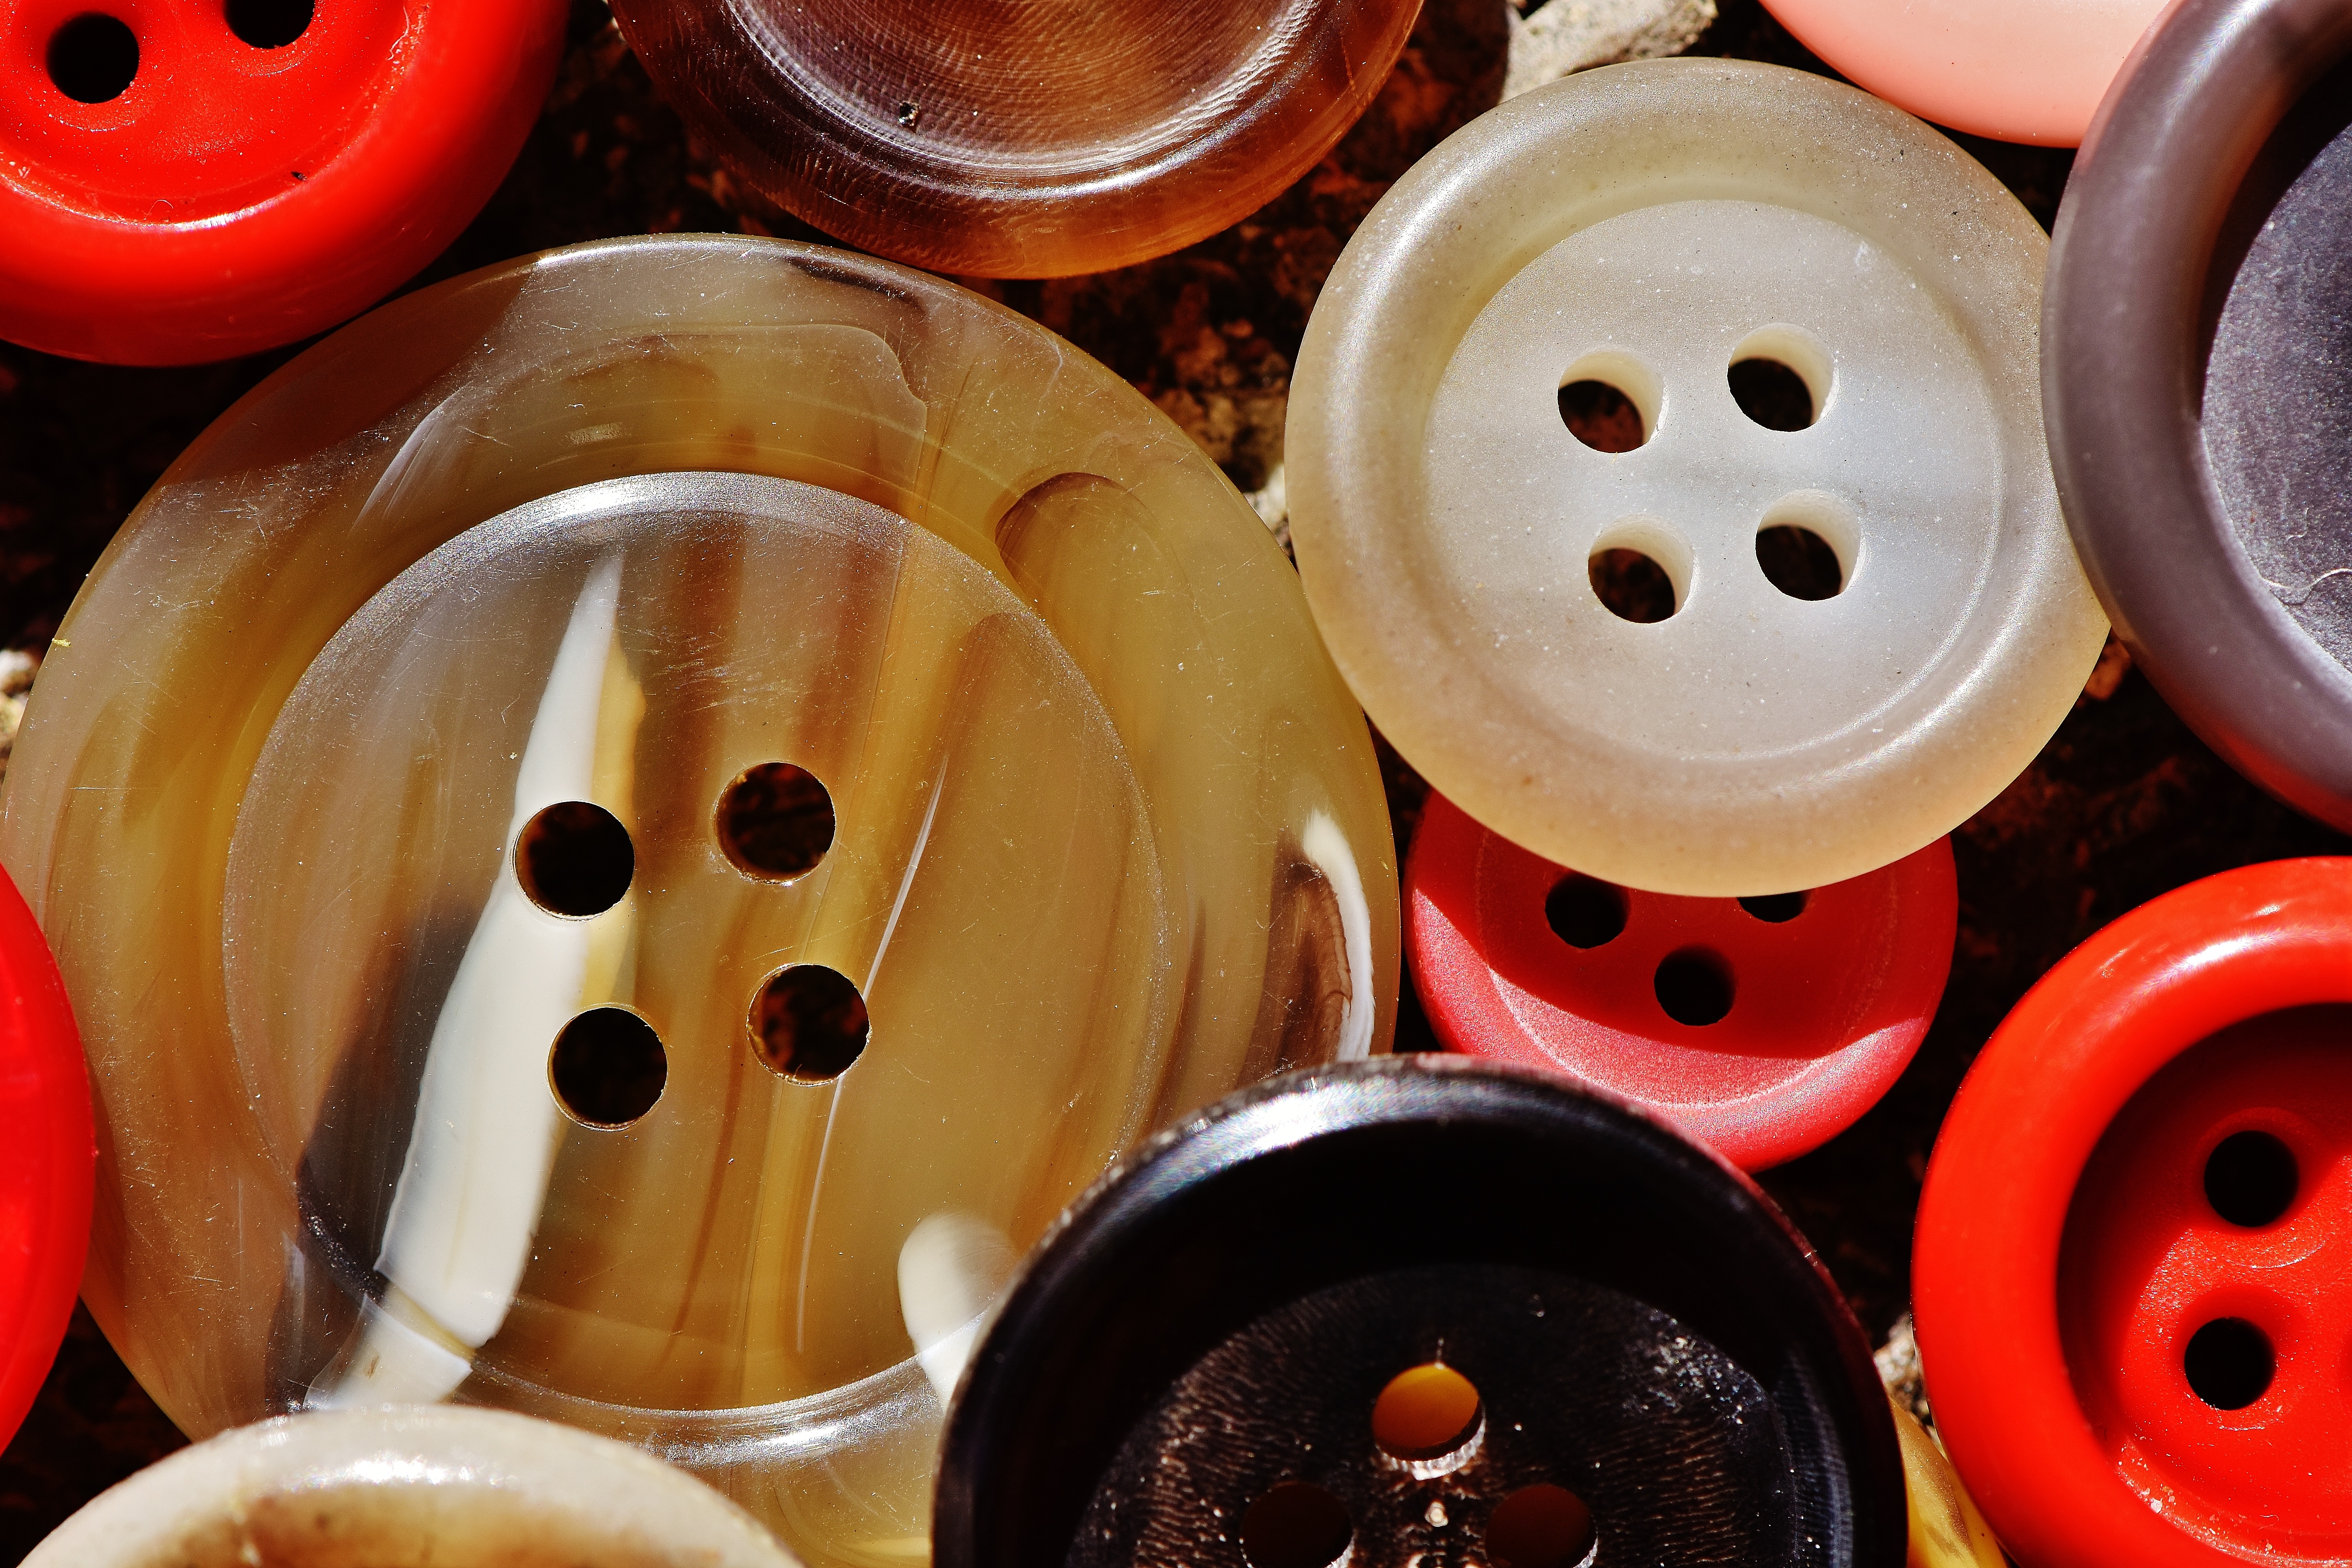
wheel, meal, food, red, color, colorful, close, dessert, toy, button, buttons, sweetness, flavor, 4 holes, chinese food